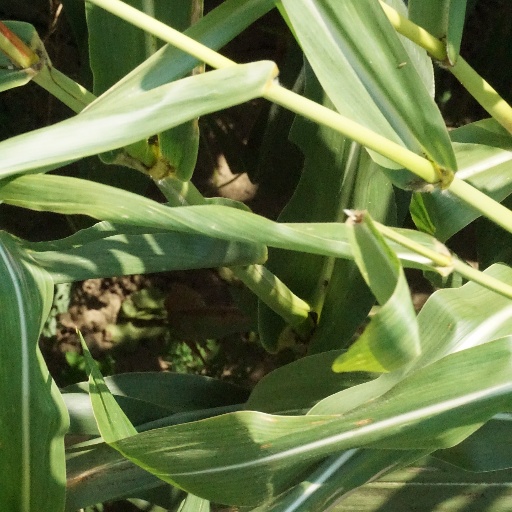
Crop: maize; corn